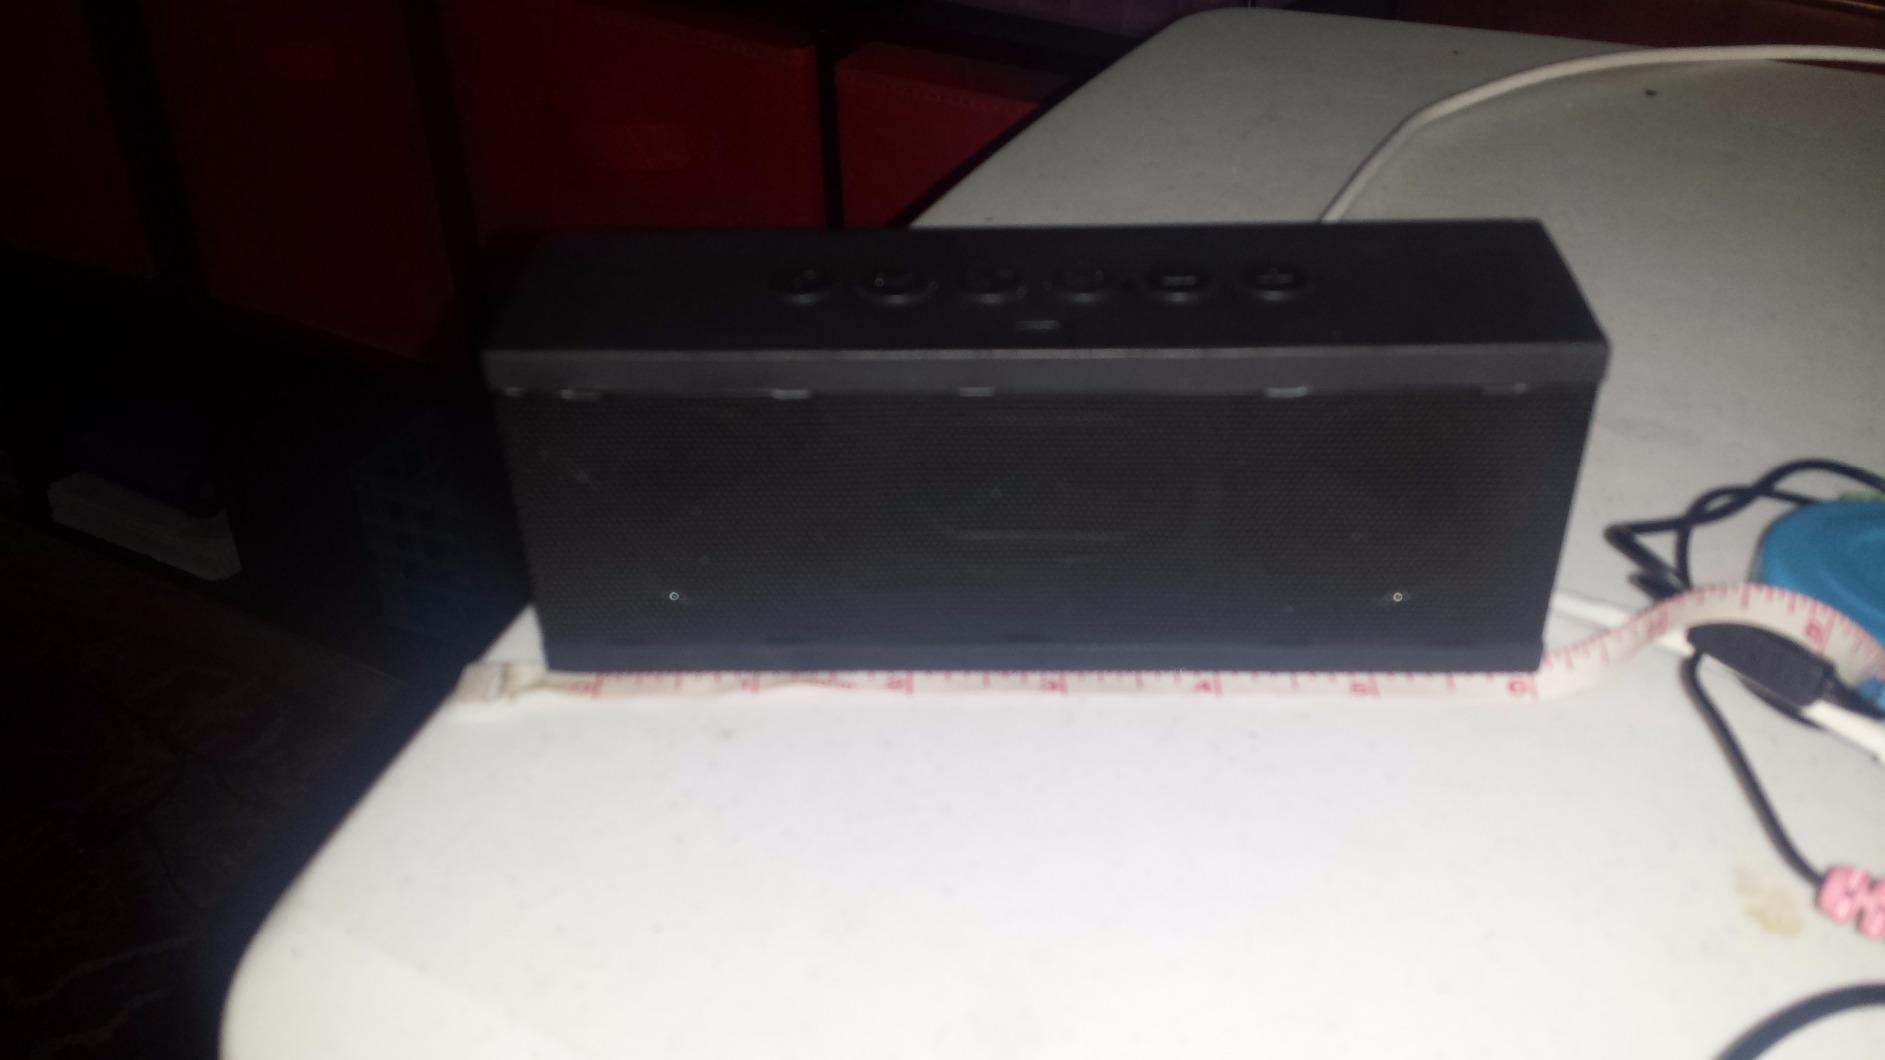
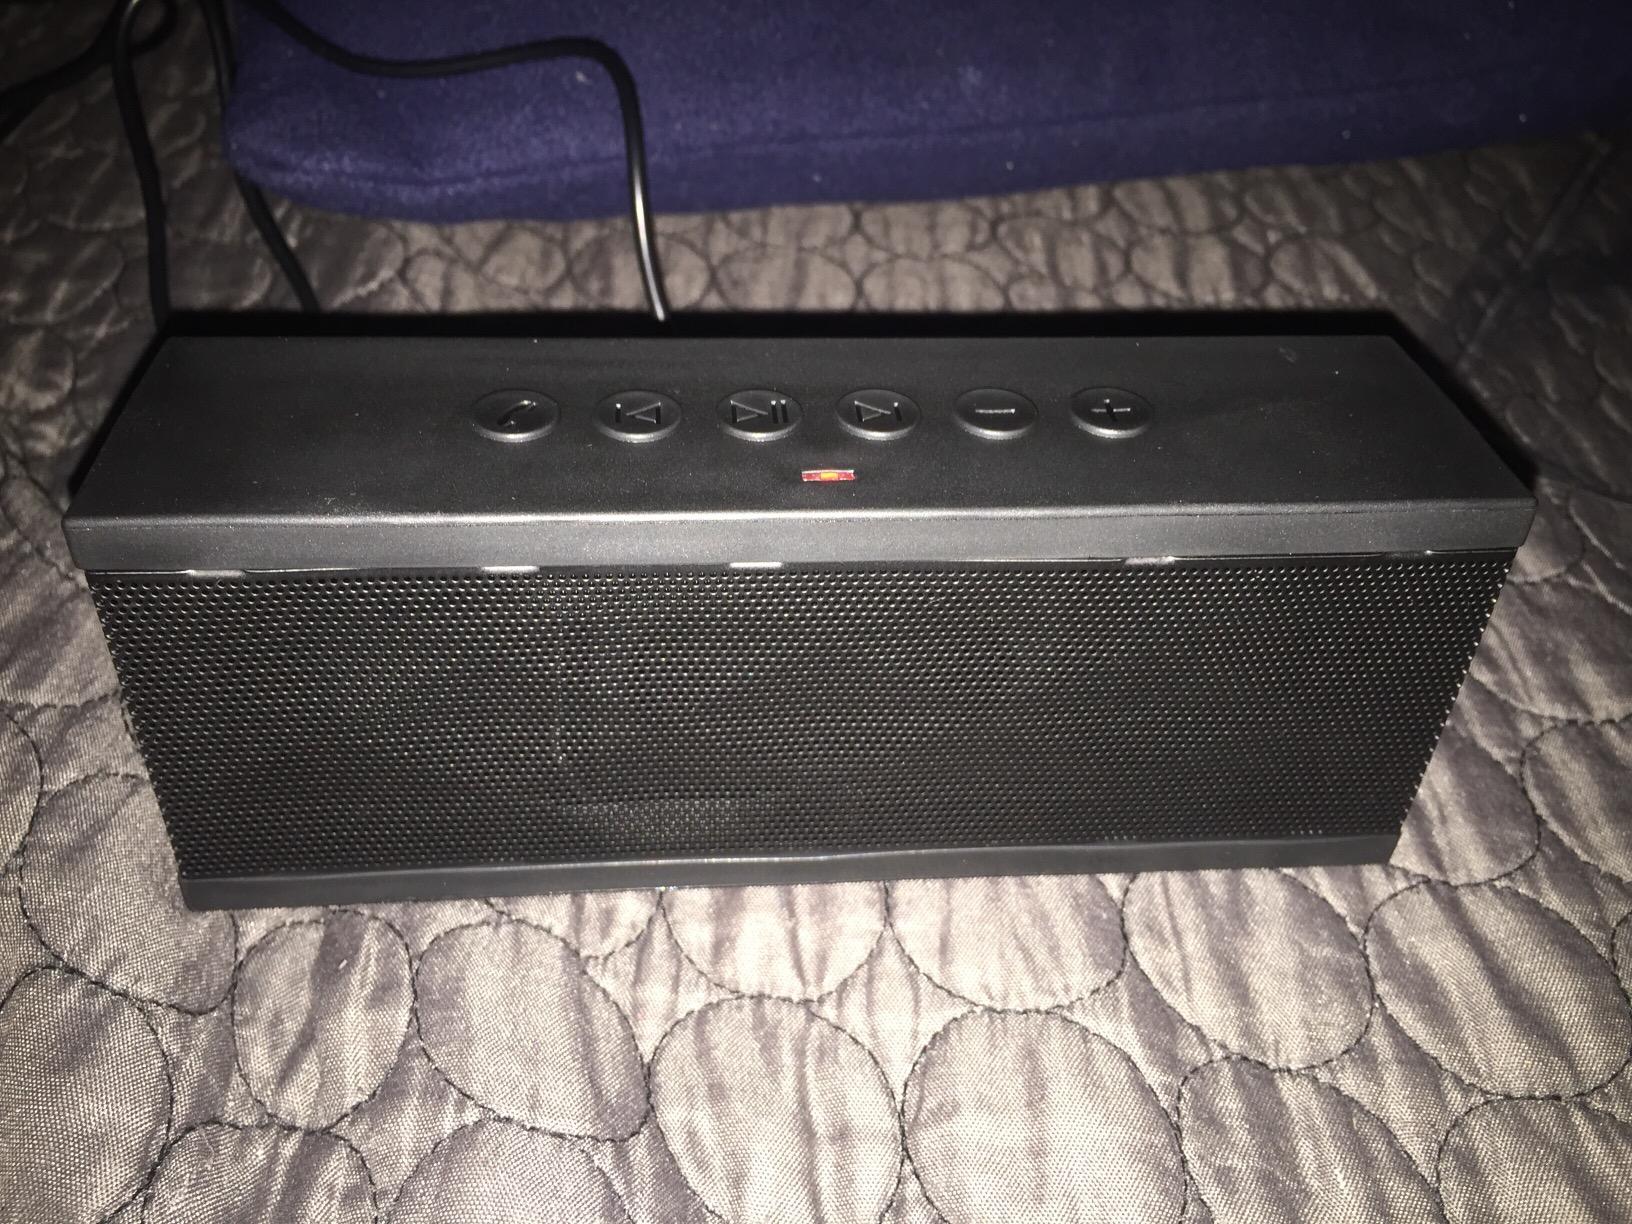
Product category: speaker
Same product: yes